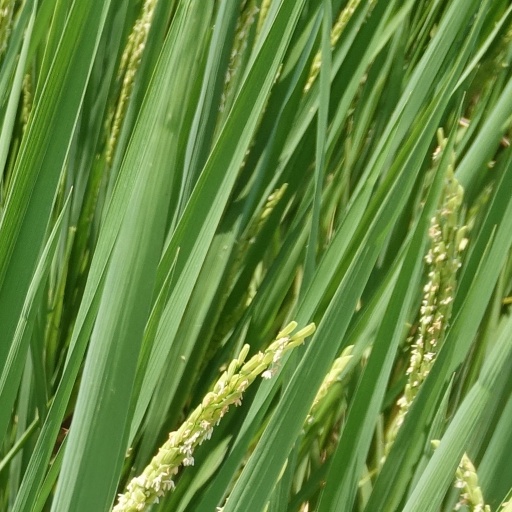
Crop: rice